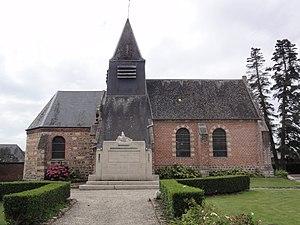
Ollezy (Aisne) église
L'église Saint-Germain d'Ollezy est une église située à Ollezy, en France.